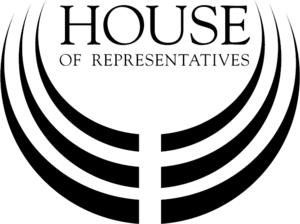
Tony Smith, né le 13 mars 1967 à Melbourne, est un homme politique australien. Depuis le 10 août 2015, il est le président de la Chambre des représentants, et donc le troisième personnage de l'État dans l'ordre protocolaire.
Anna Burke, née le 1ᵉʳ janvier 1966 à Melbourne, est une femme politique australienne. Membre du Parti travailliste, elle est députée depuis 1998 et présidente de la Chambre des représentants entre 2012 et 2013.
Bronwyn Bishop, née le 19 octobre 1942 à Sydney, est une femme politique australienne. Membre du Parti libéral, elle est ministre de la Défense de l'industrie et de la Sciences entre 1996 et 1998, ministre des Personnes âgées entre 1998 et 2001, députée depuis 1994 et présidente de la Chambre des représentants de 2013 à 2015. Elle démissionne de la présidence de la Chambre en août 2015, sous pression pour avoir abusivement utilisé de l'argent public à des fins personnelles à plusieurs reprises.